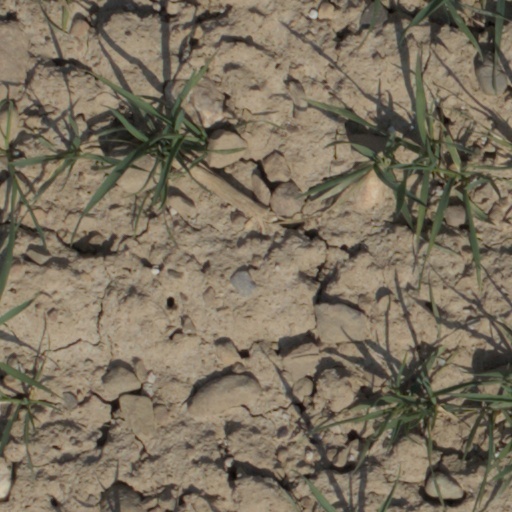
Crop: wheat